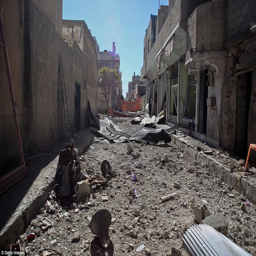
the town has been left virtually empty as per cent of its population has fled to seek refuge - mostly in neighbouring turkey